Oliver Wilkes

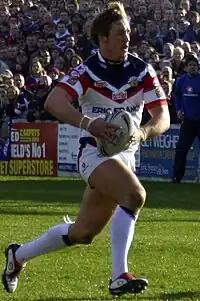
Wilkes in action for the Wakefield Trinity Wildcats

Wilkes was a consistent feature within the 2009 Wakefield Trinity Wildcats squad, and they managed to secure a fifth-place finish within the Super League reaching the play-offs.